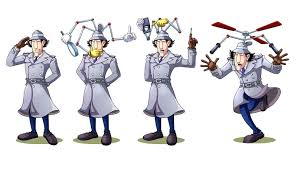
Portrait style: Cartoon Portrait